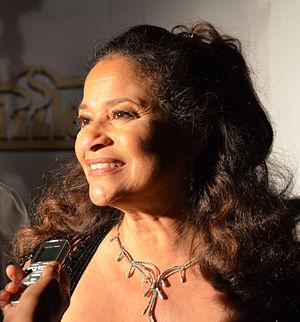
Dʳ Catherine Fox Avery est un personnage de fiction de la série médicale Grey's Anatomy interprété par Debbie Allen.
Debbie Allen, née le 16 janvier 1950 à Houston, au Texas, aux est une actrice, réalisatrice, productrice, compositrice et danseuse américaine.